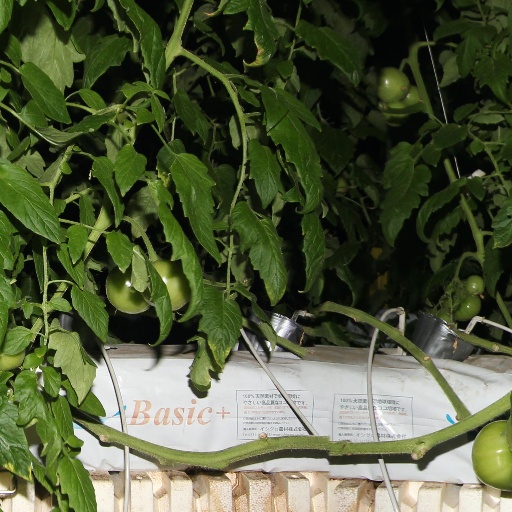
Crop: tomato